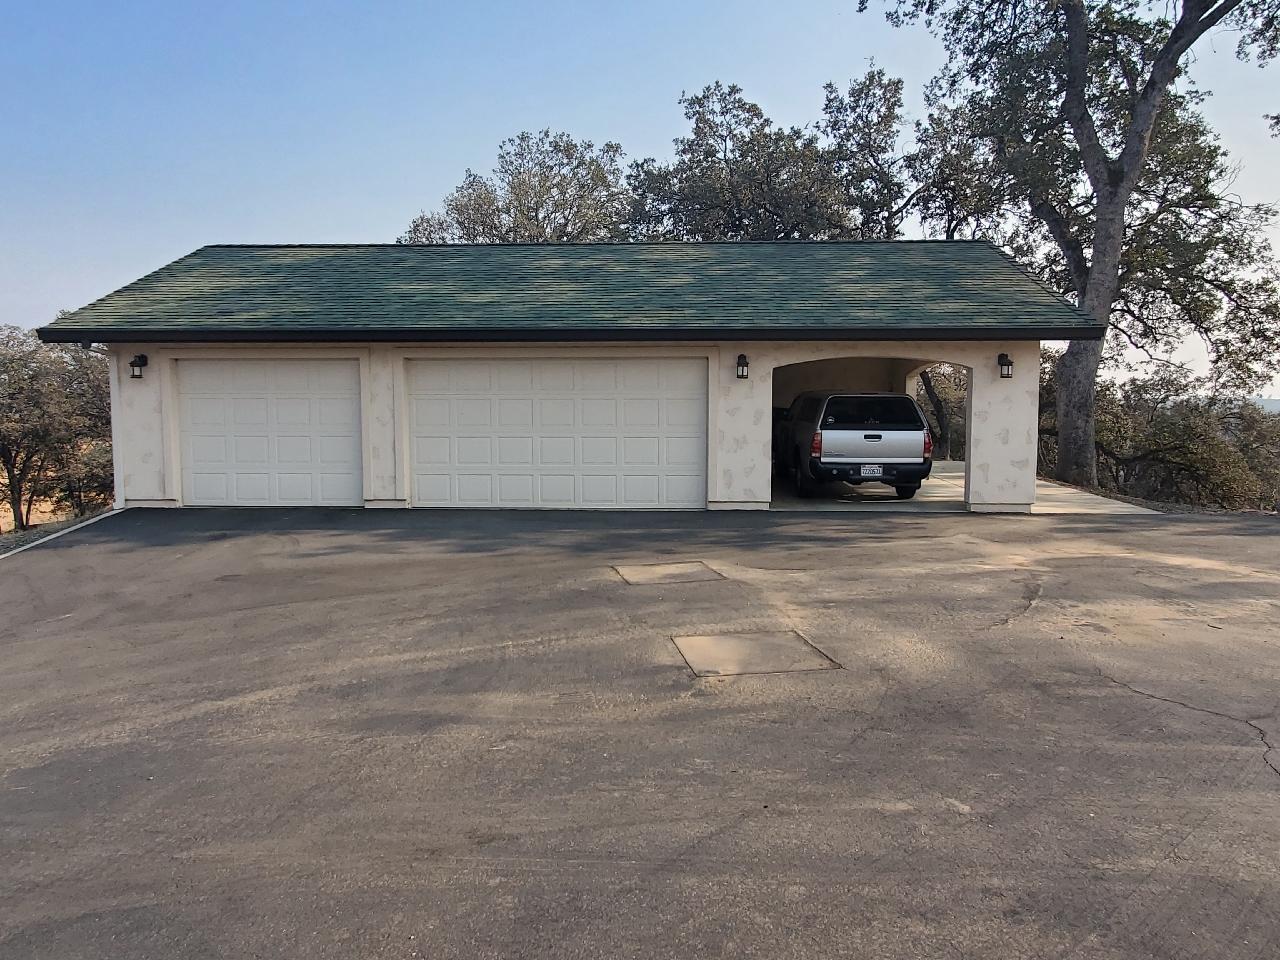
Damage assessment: no_damage